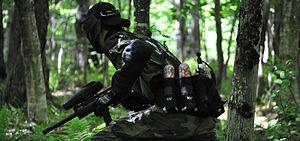
Joueur de paintball en action (NAdo)
Le paintball est un sport apparu dans les années 1970 dans lequel les joueurs éliminent leurs adversaires en les touchant avec des billes de peinture lancées par des « lanceurs de paintball » généralement actionnés par air comprimé ou par CO₂.